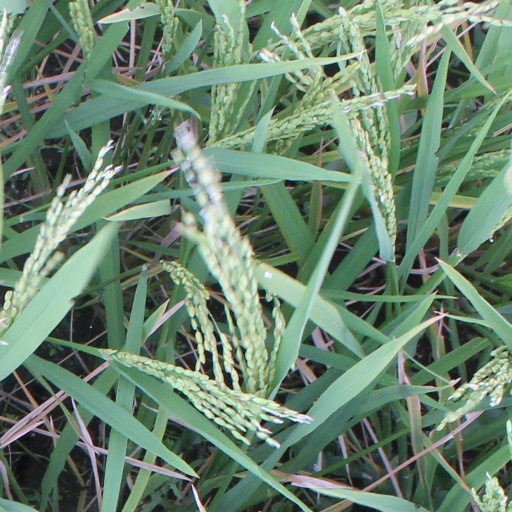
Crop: rice